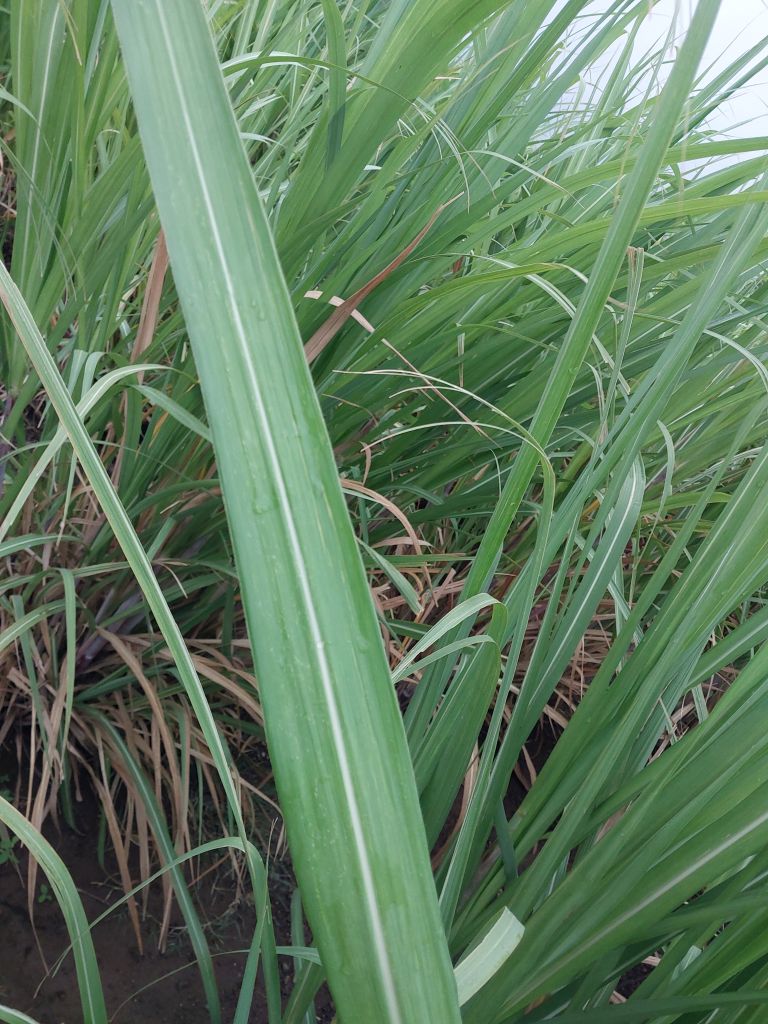
Label: Healthy